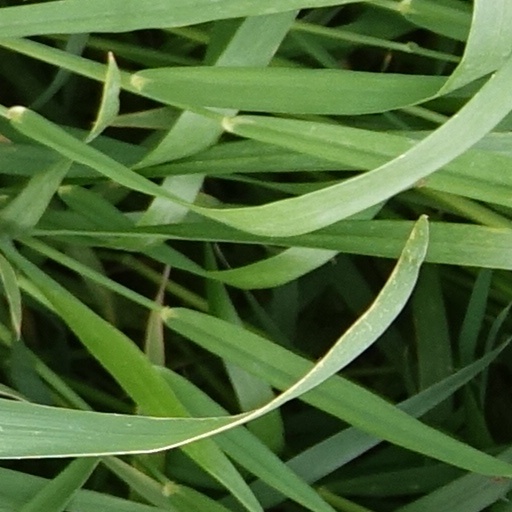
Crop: wheat